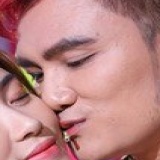
ca sĩ Lâm Chấn Huy